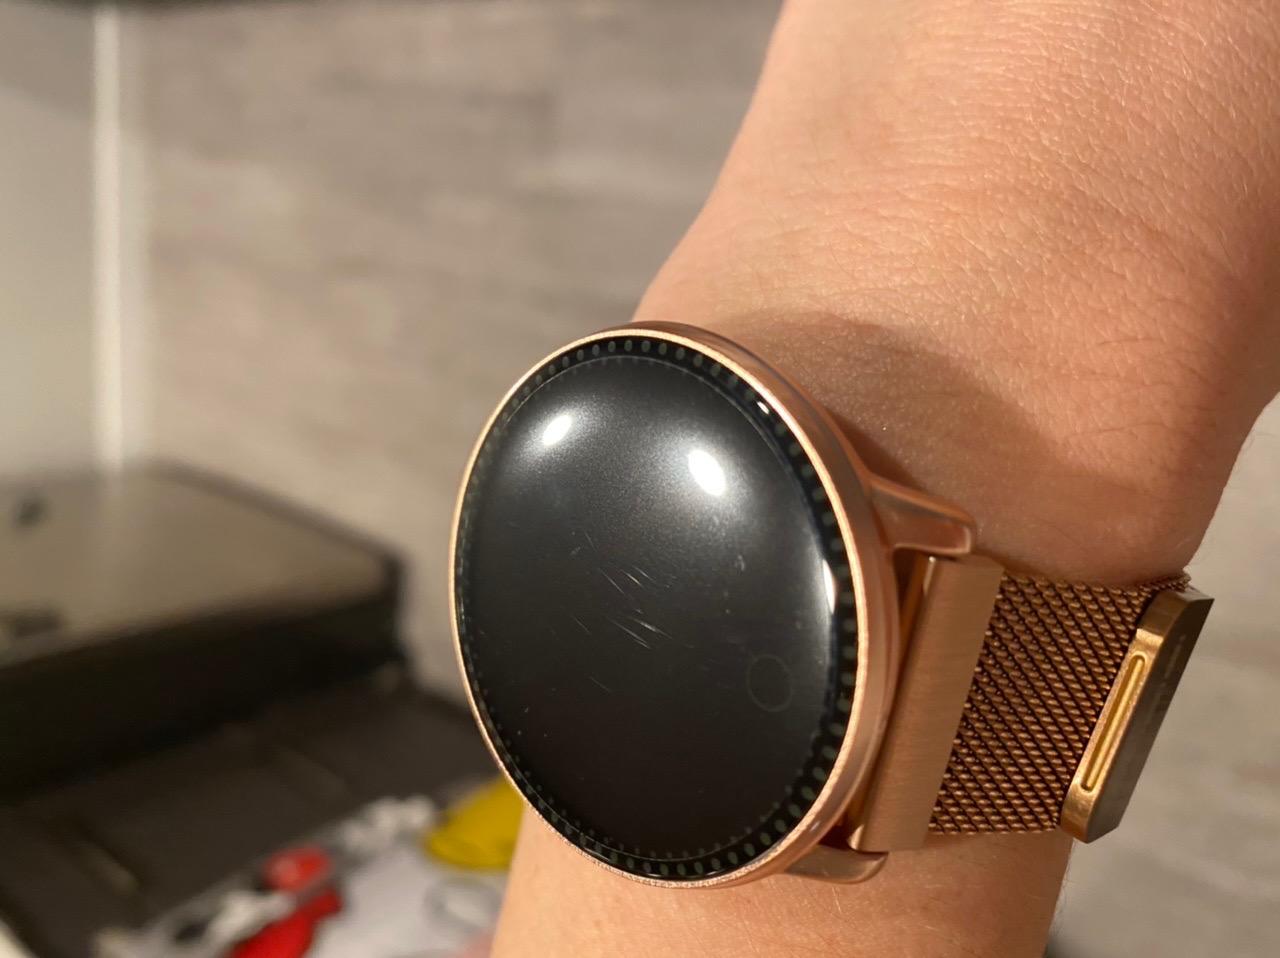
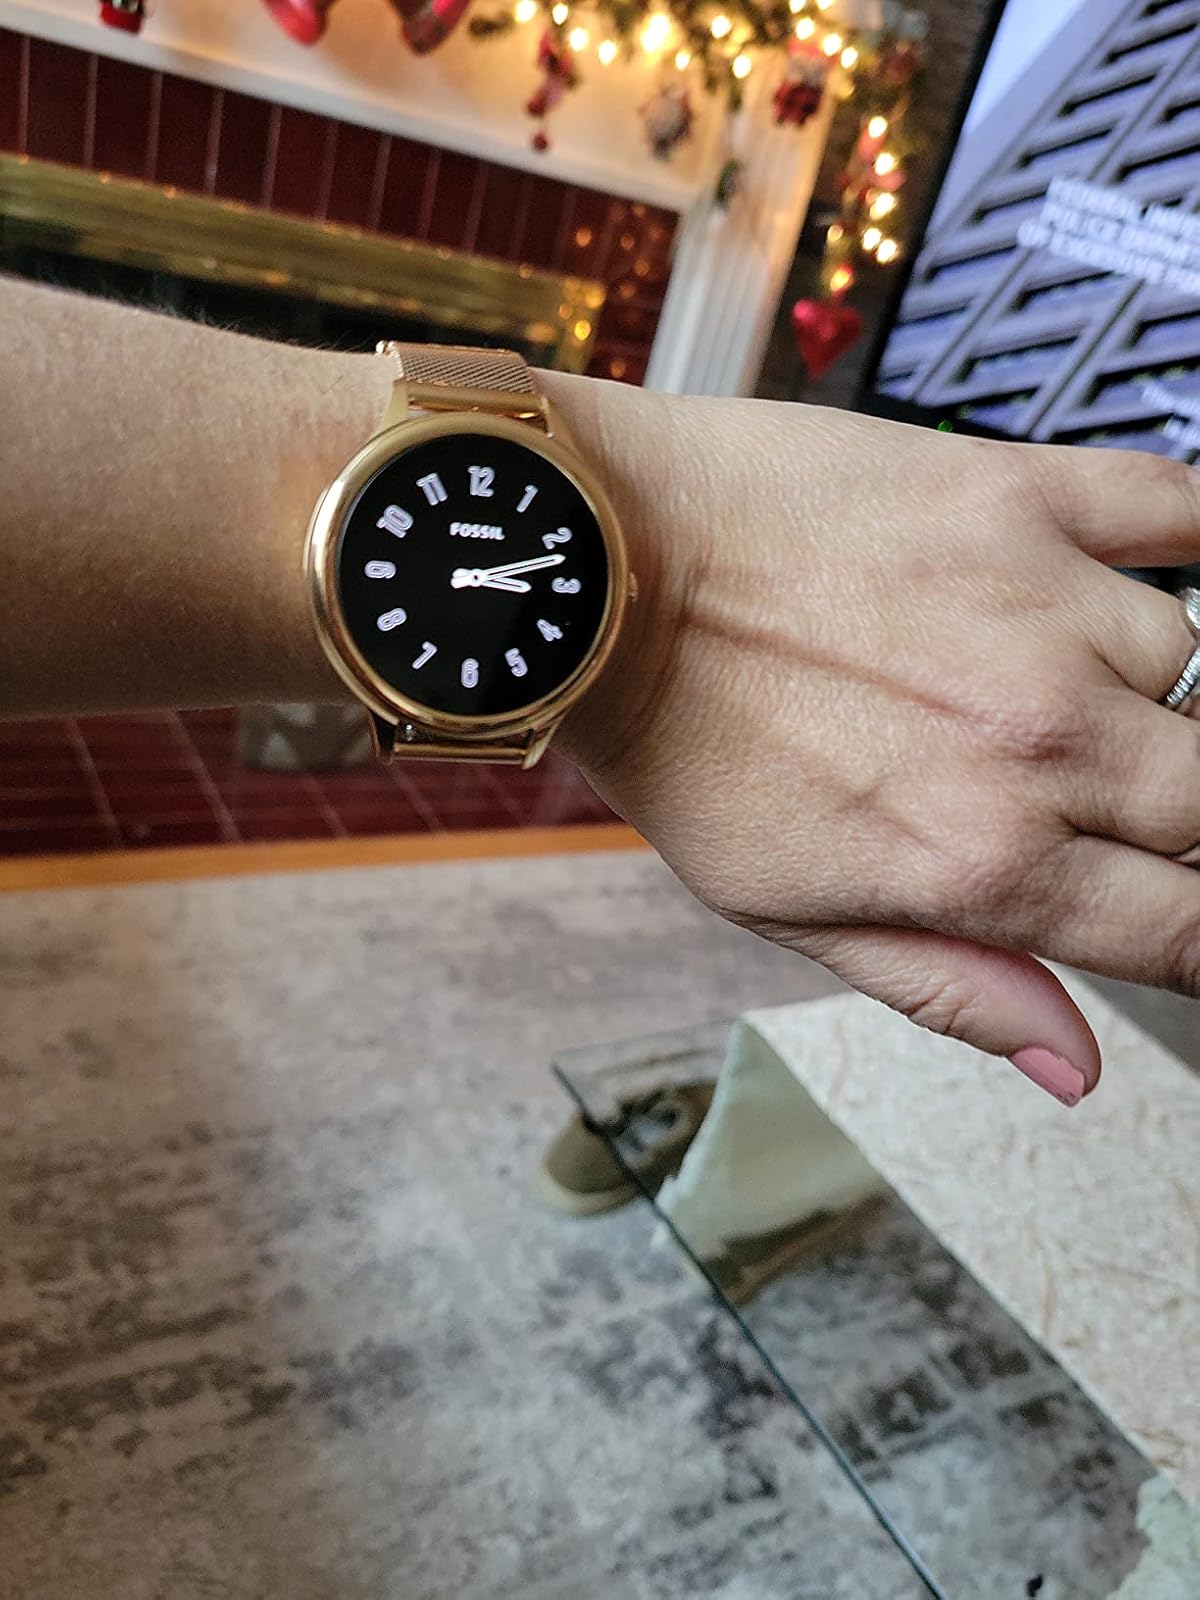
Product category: smartwatch
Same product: no